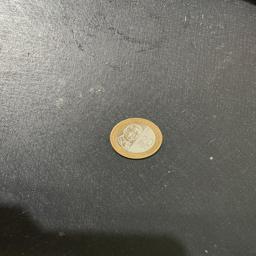
Label: 20_New_Front